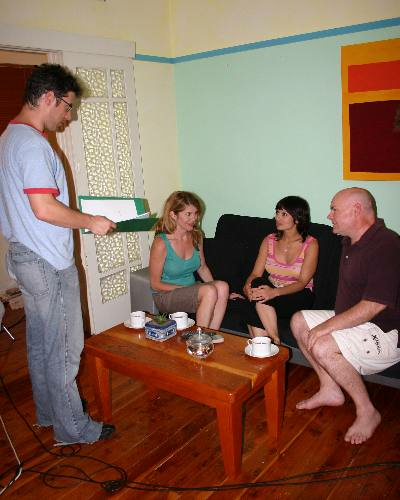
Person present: Yes